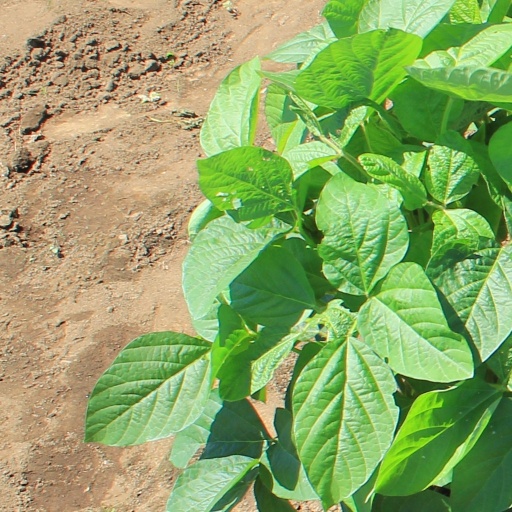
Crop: soybean